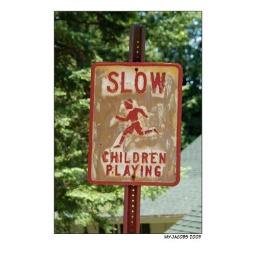
I love this sign and found it on a street in Michigan.